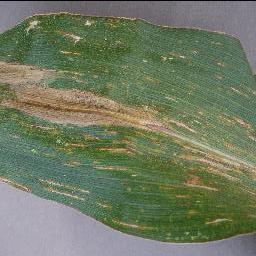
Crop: corn
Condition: (maize)_cercospora_spot_gray_spot